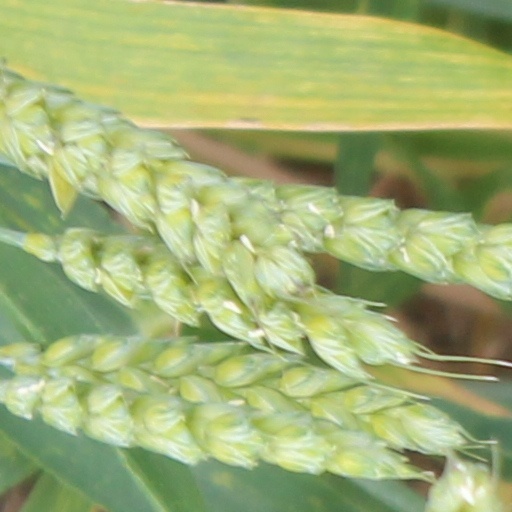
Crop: wheat